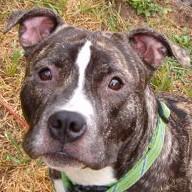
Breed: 216-n000078-American_Staffordshire_terrier